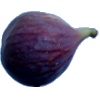
Label: Fig 1